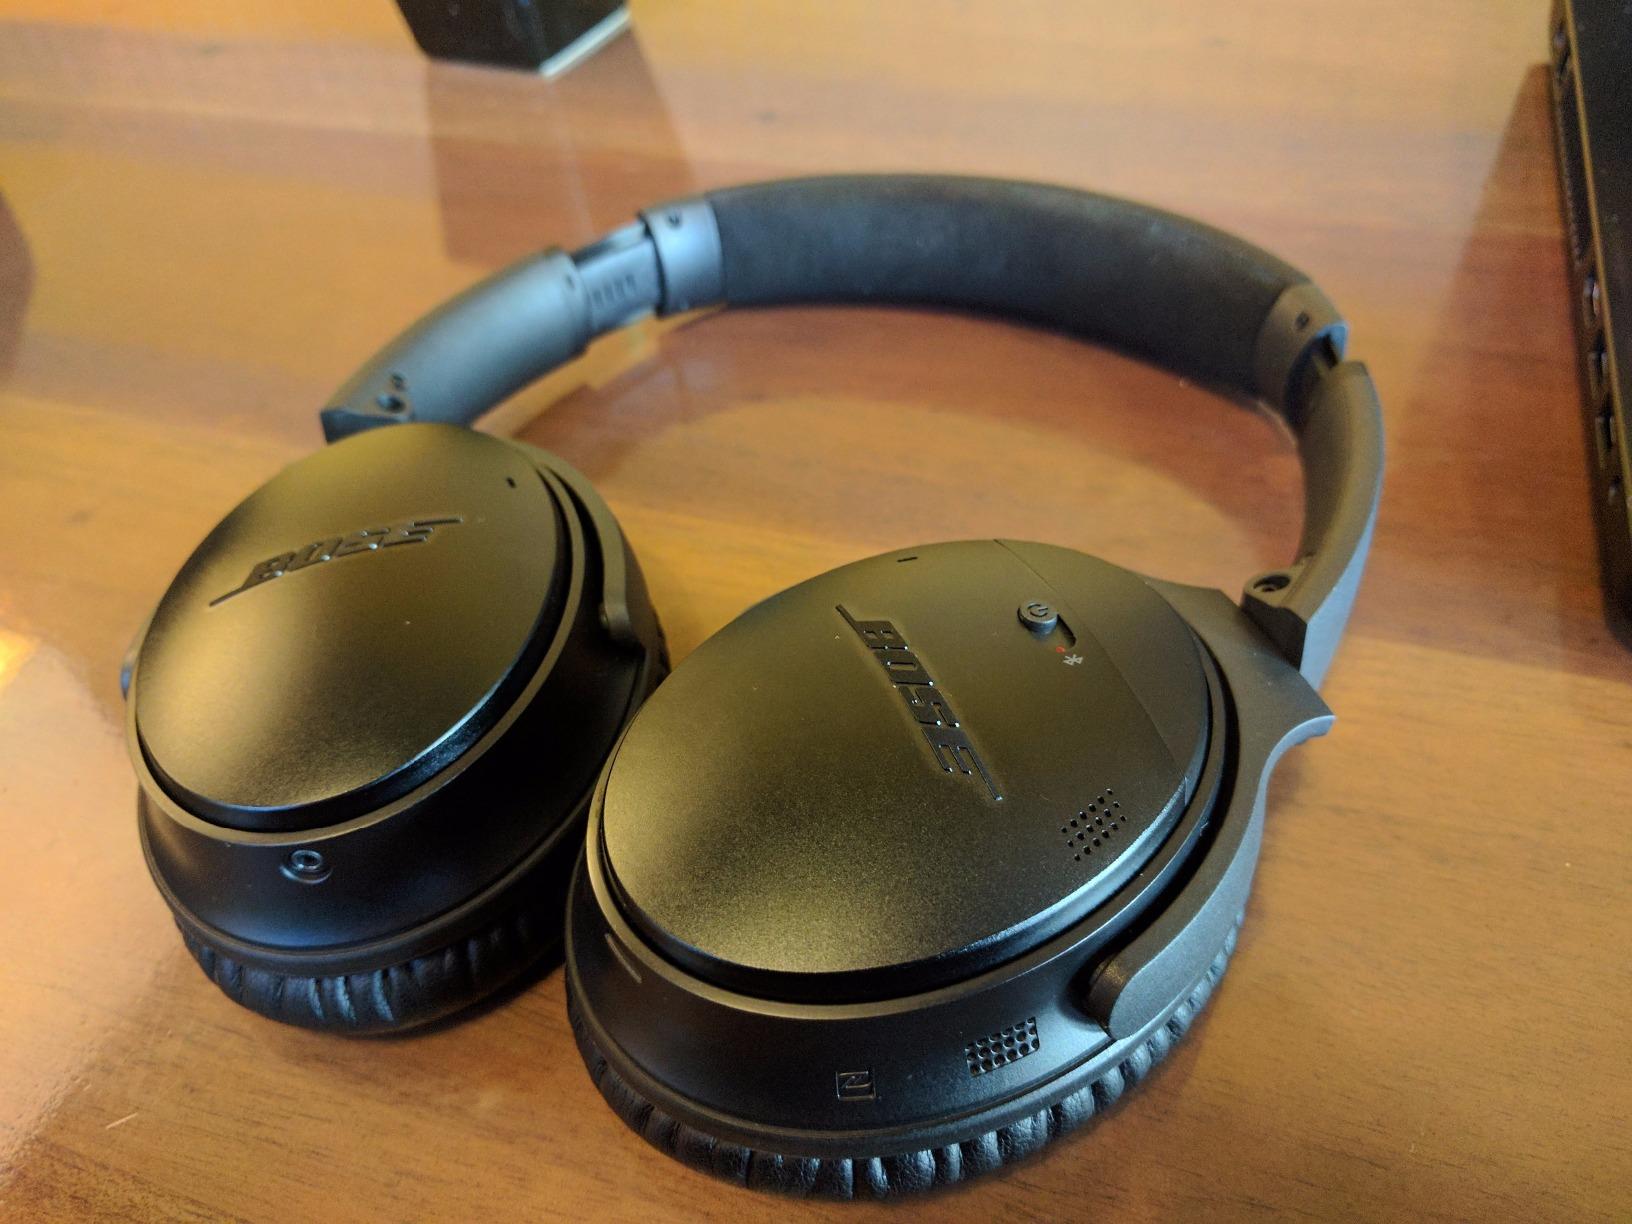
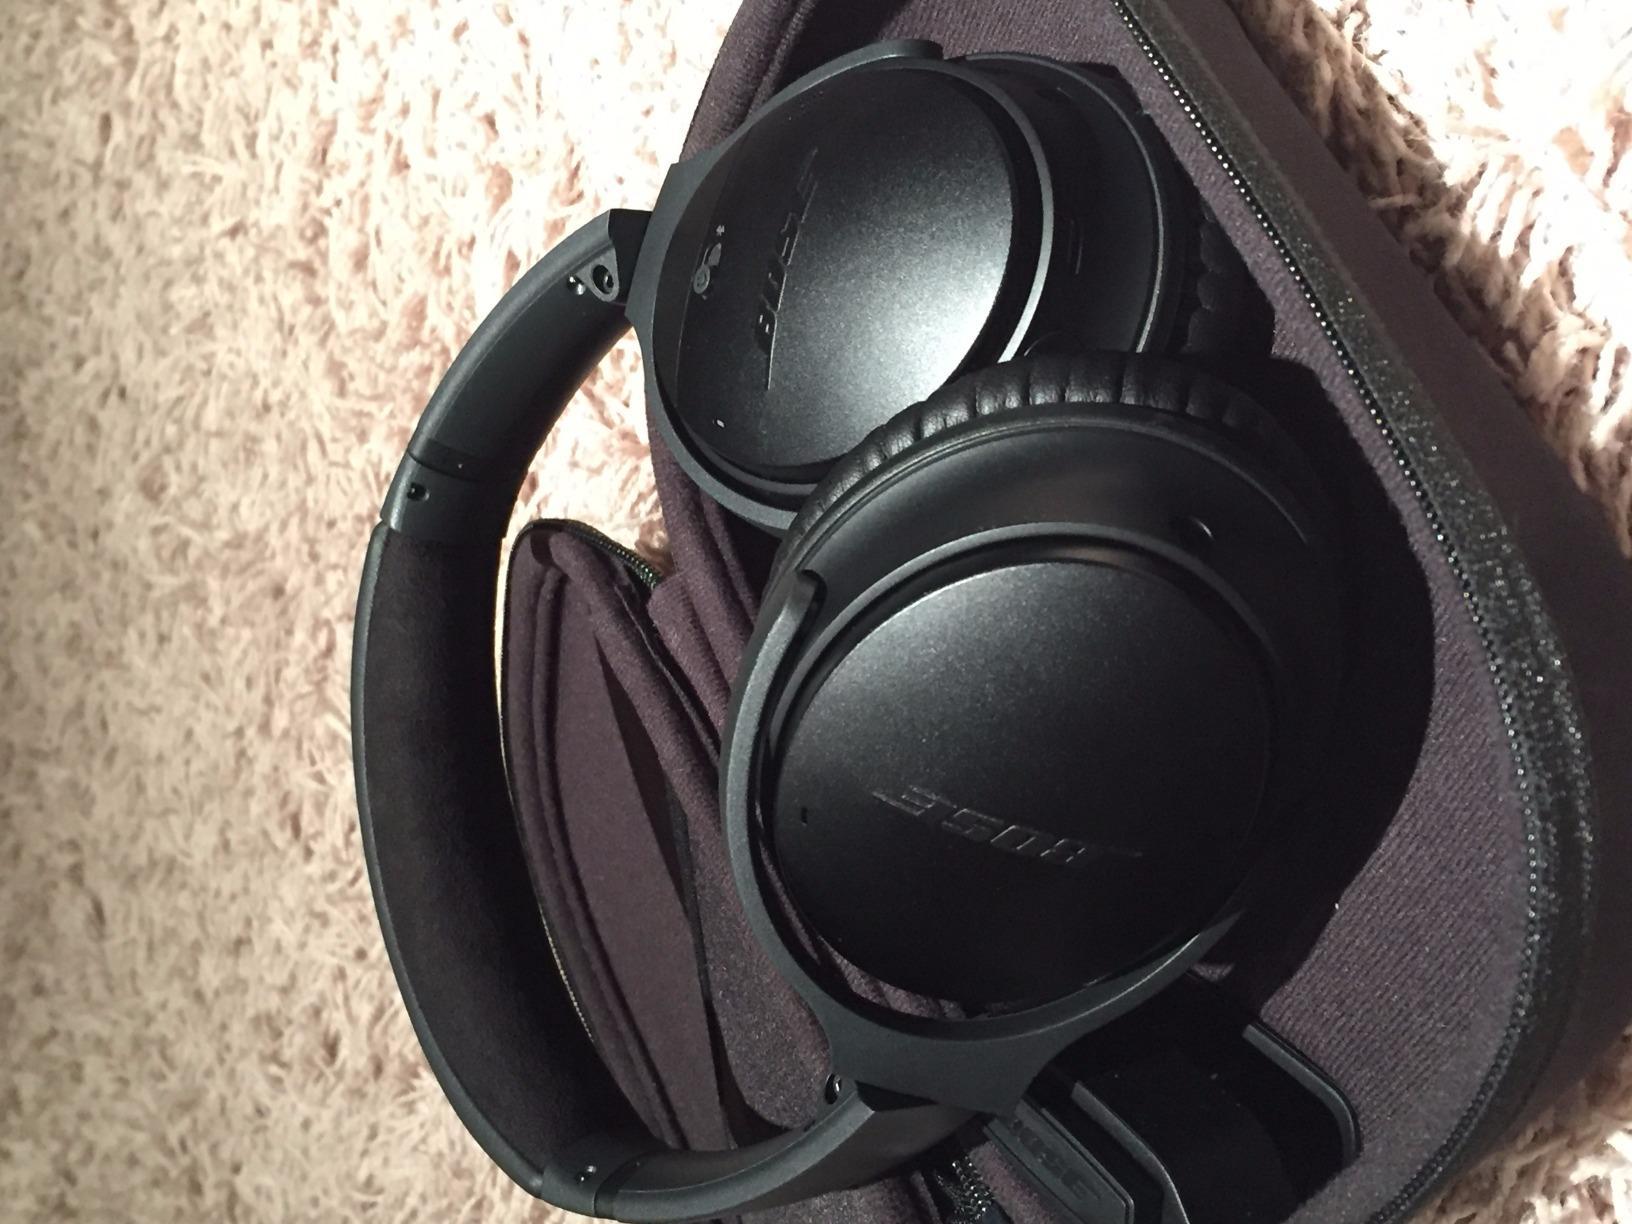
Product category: headphones
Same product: yes